Murder of Odin Lloyd

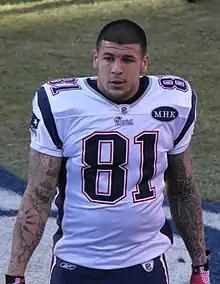
Aaron Hernandez was convicted of Lloyd's murder.

On June 26, 2013, Hernandez was arrested at his home and charged with first-degree murder, one count of carrying a firearm without a license, two counts of possessing a large-capacity firearm, and two counts of possessing a firearm without a firearm identification card. The first-degree murder charge required a mandatory sentence of life in prison without the possibility of parole, as Massachusetts outlawed the death penalty in 1984. Hernandez was held without bail at the Bristol County, Massachusetts Jail and House of Correction. On June 27 and 28, 2013, respectively, Carlos Ortiz and Ernest Wallace were also arrested in connection with Lloyd's death. Ortiz told police that Hernandez had rented an apartment secretly in Franklin, Massachusetts. As reported by the Associated Press, a subsequent search of the apartment "turned up ammunition and clothing that police believe could be evidence in the murder case against him". Ortiz was held on $500,000 bail. On September 27, 2013, Ortiz was indicted on a single count of accessory to murder after the fact in the killing of Lloyd. In addition, Hernandez's fiancée, Shayanna Jenkins, and his cousin, Tanya Cummings Singleton, were charged as accessories to murder for their suspected involvement in assisting Hernandez after he killed Lloyd. On August 22, 2013, Hernandez was indicted by a grand jury for the murder of Odin Lloyd.